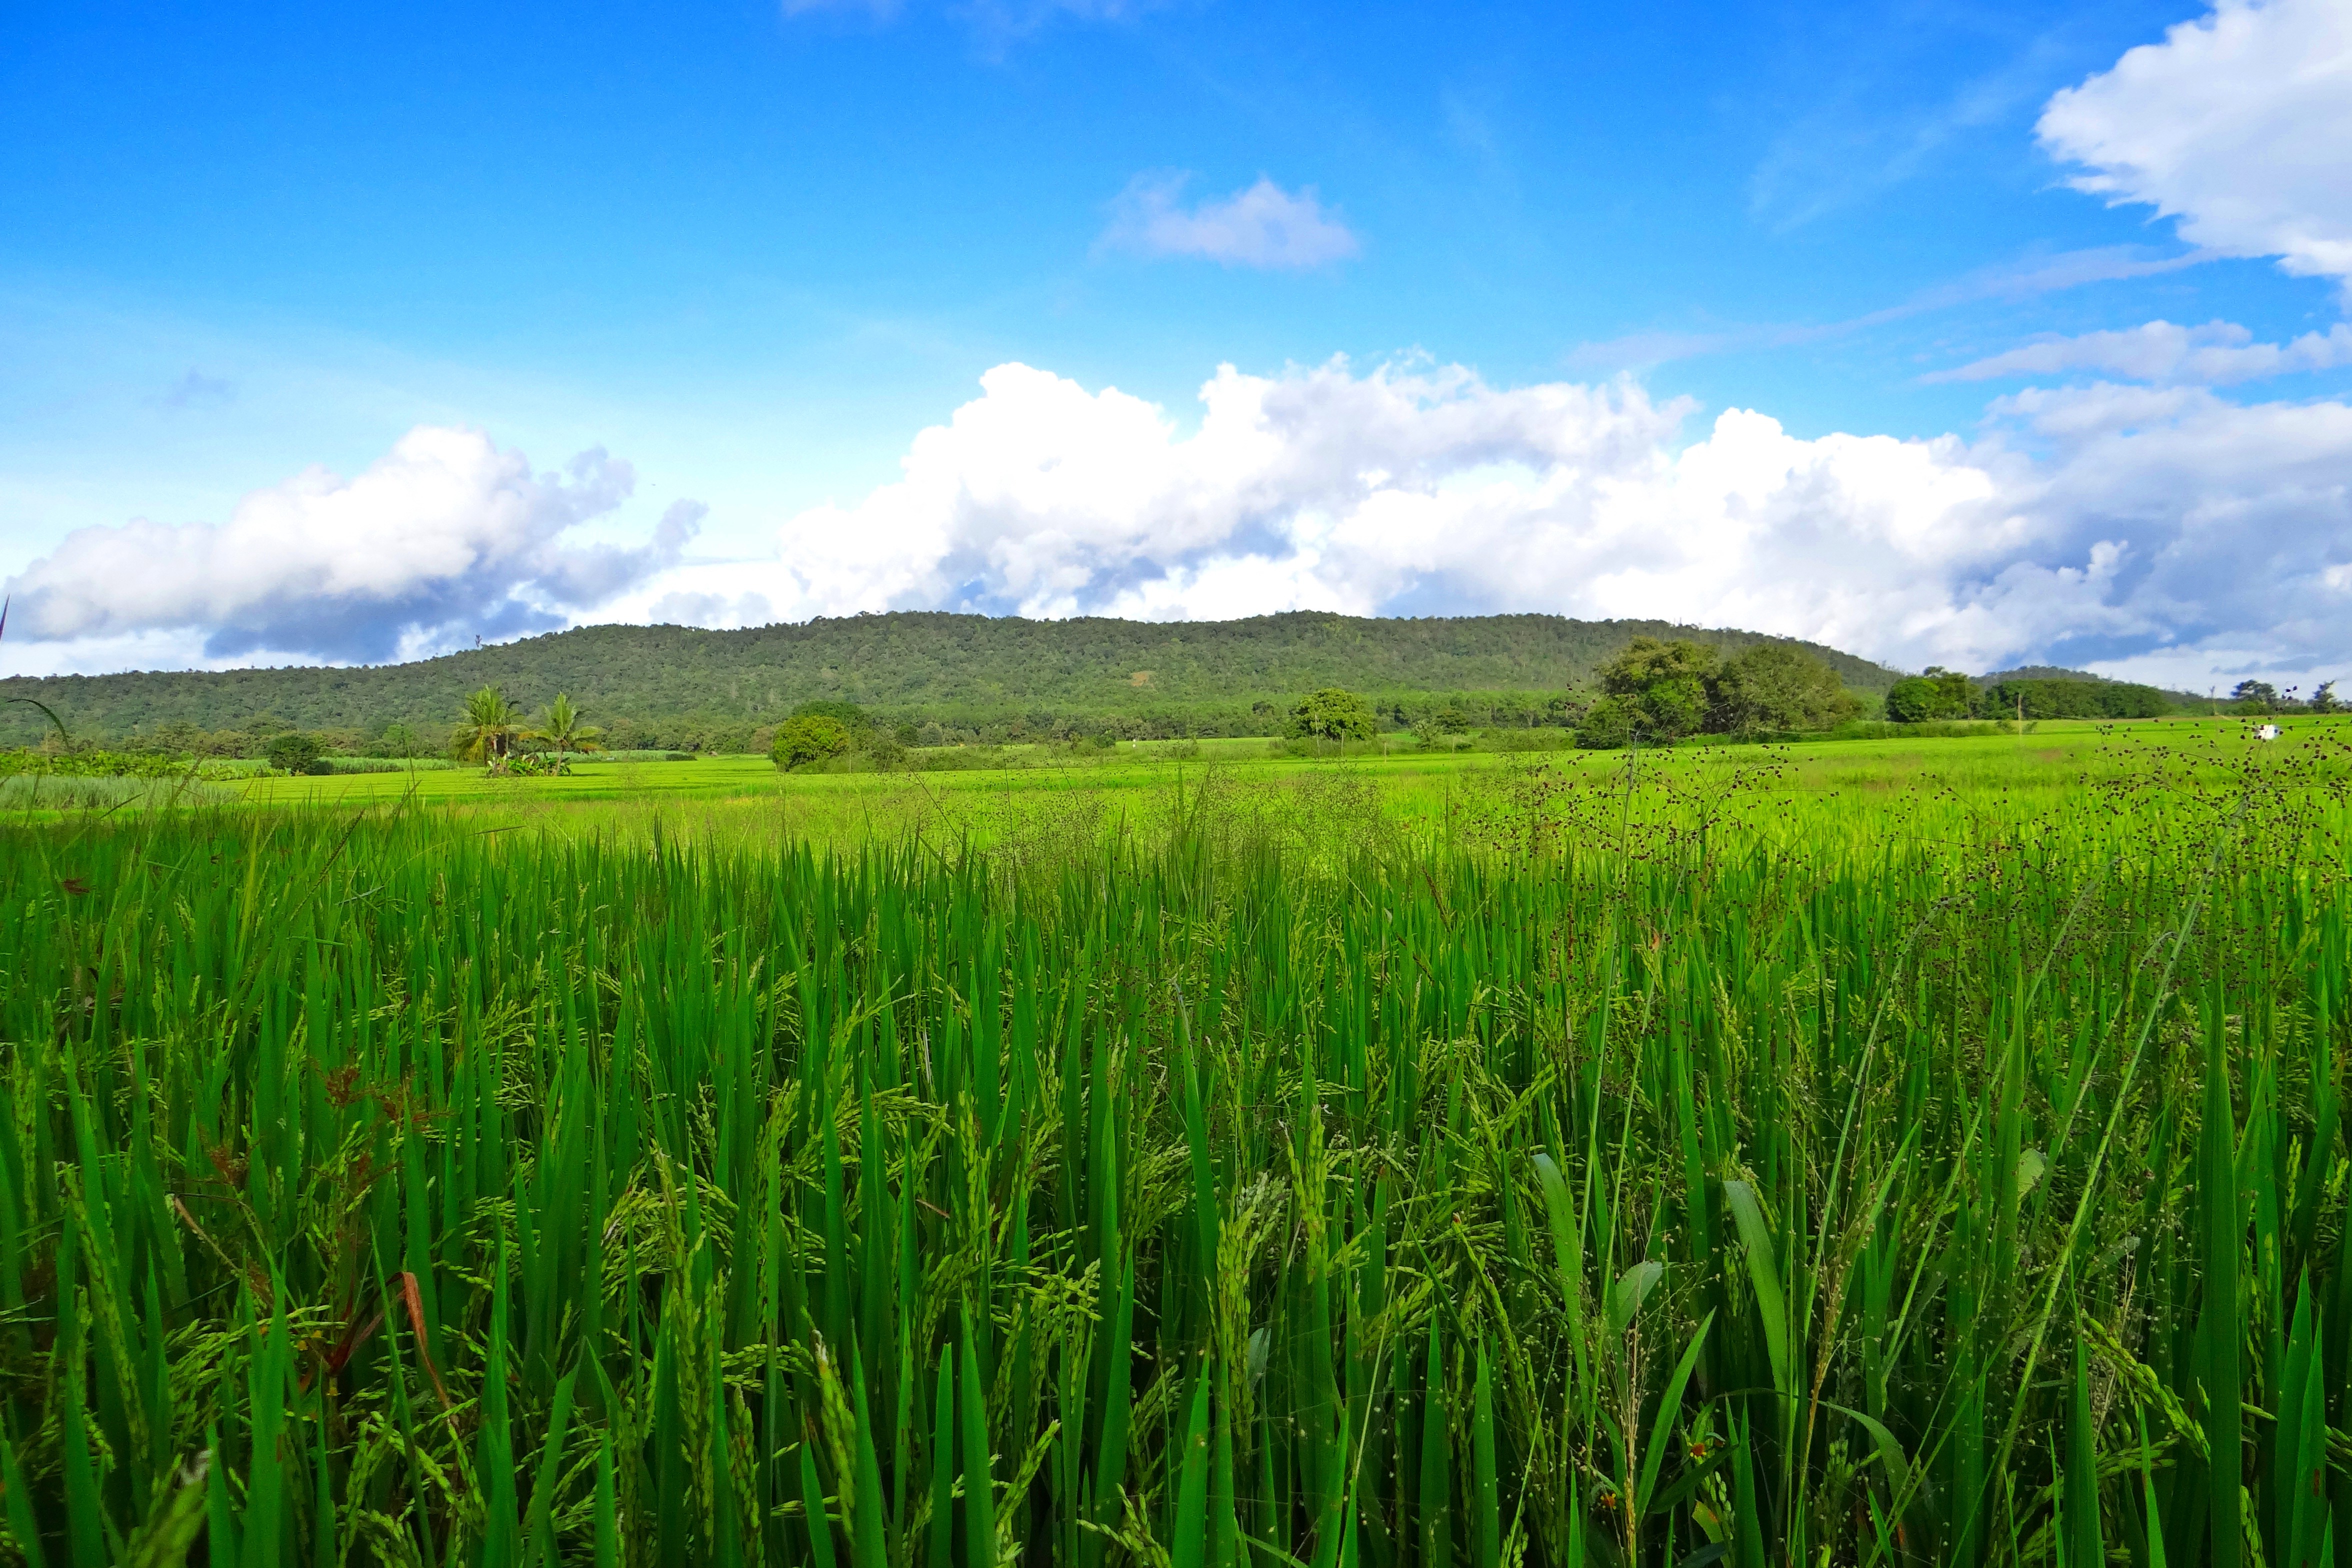
landscape, grass, horizon, marsh, cloud, sky, white, field, lawn, meadow, prairie, sunlight, cloudy, hill, green, farming, fluffy, crop, scenic, pasture, scenery, blue, colorful, agriculture, rice, plain, plants, greenery, agricultural, cultivation, leaves, leafy, hills, farms, clouds, fields, mountains, grassland, bright, landscapes, foods, wetland, crops, plantation, plateau, india, habitat, ecosystem, grasses, karnataka, steppe, rural area, greens, paddy field, paddy, cultivating, natural environment, geographical feature, grass family